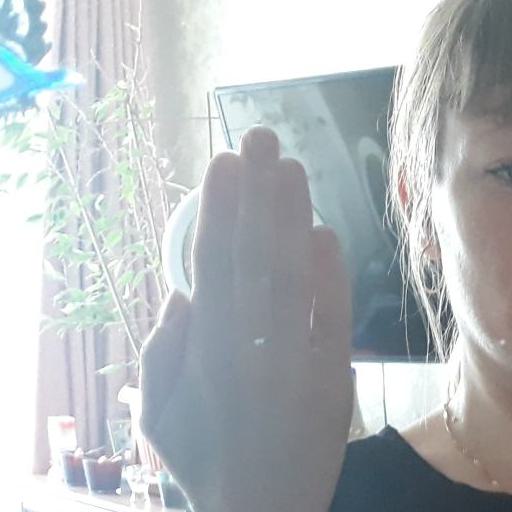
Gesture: stop_inverted